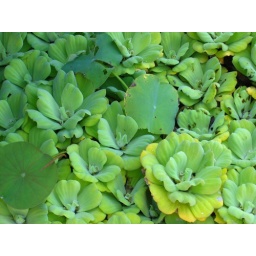
This plants were growing in a large bowl of water at a temple in Vientiane, Laos.